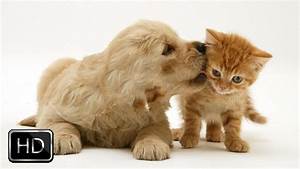
Label: dog